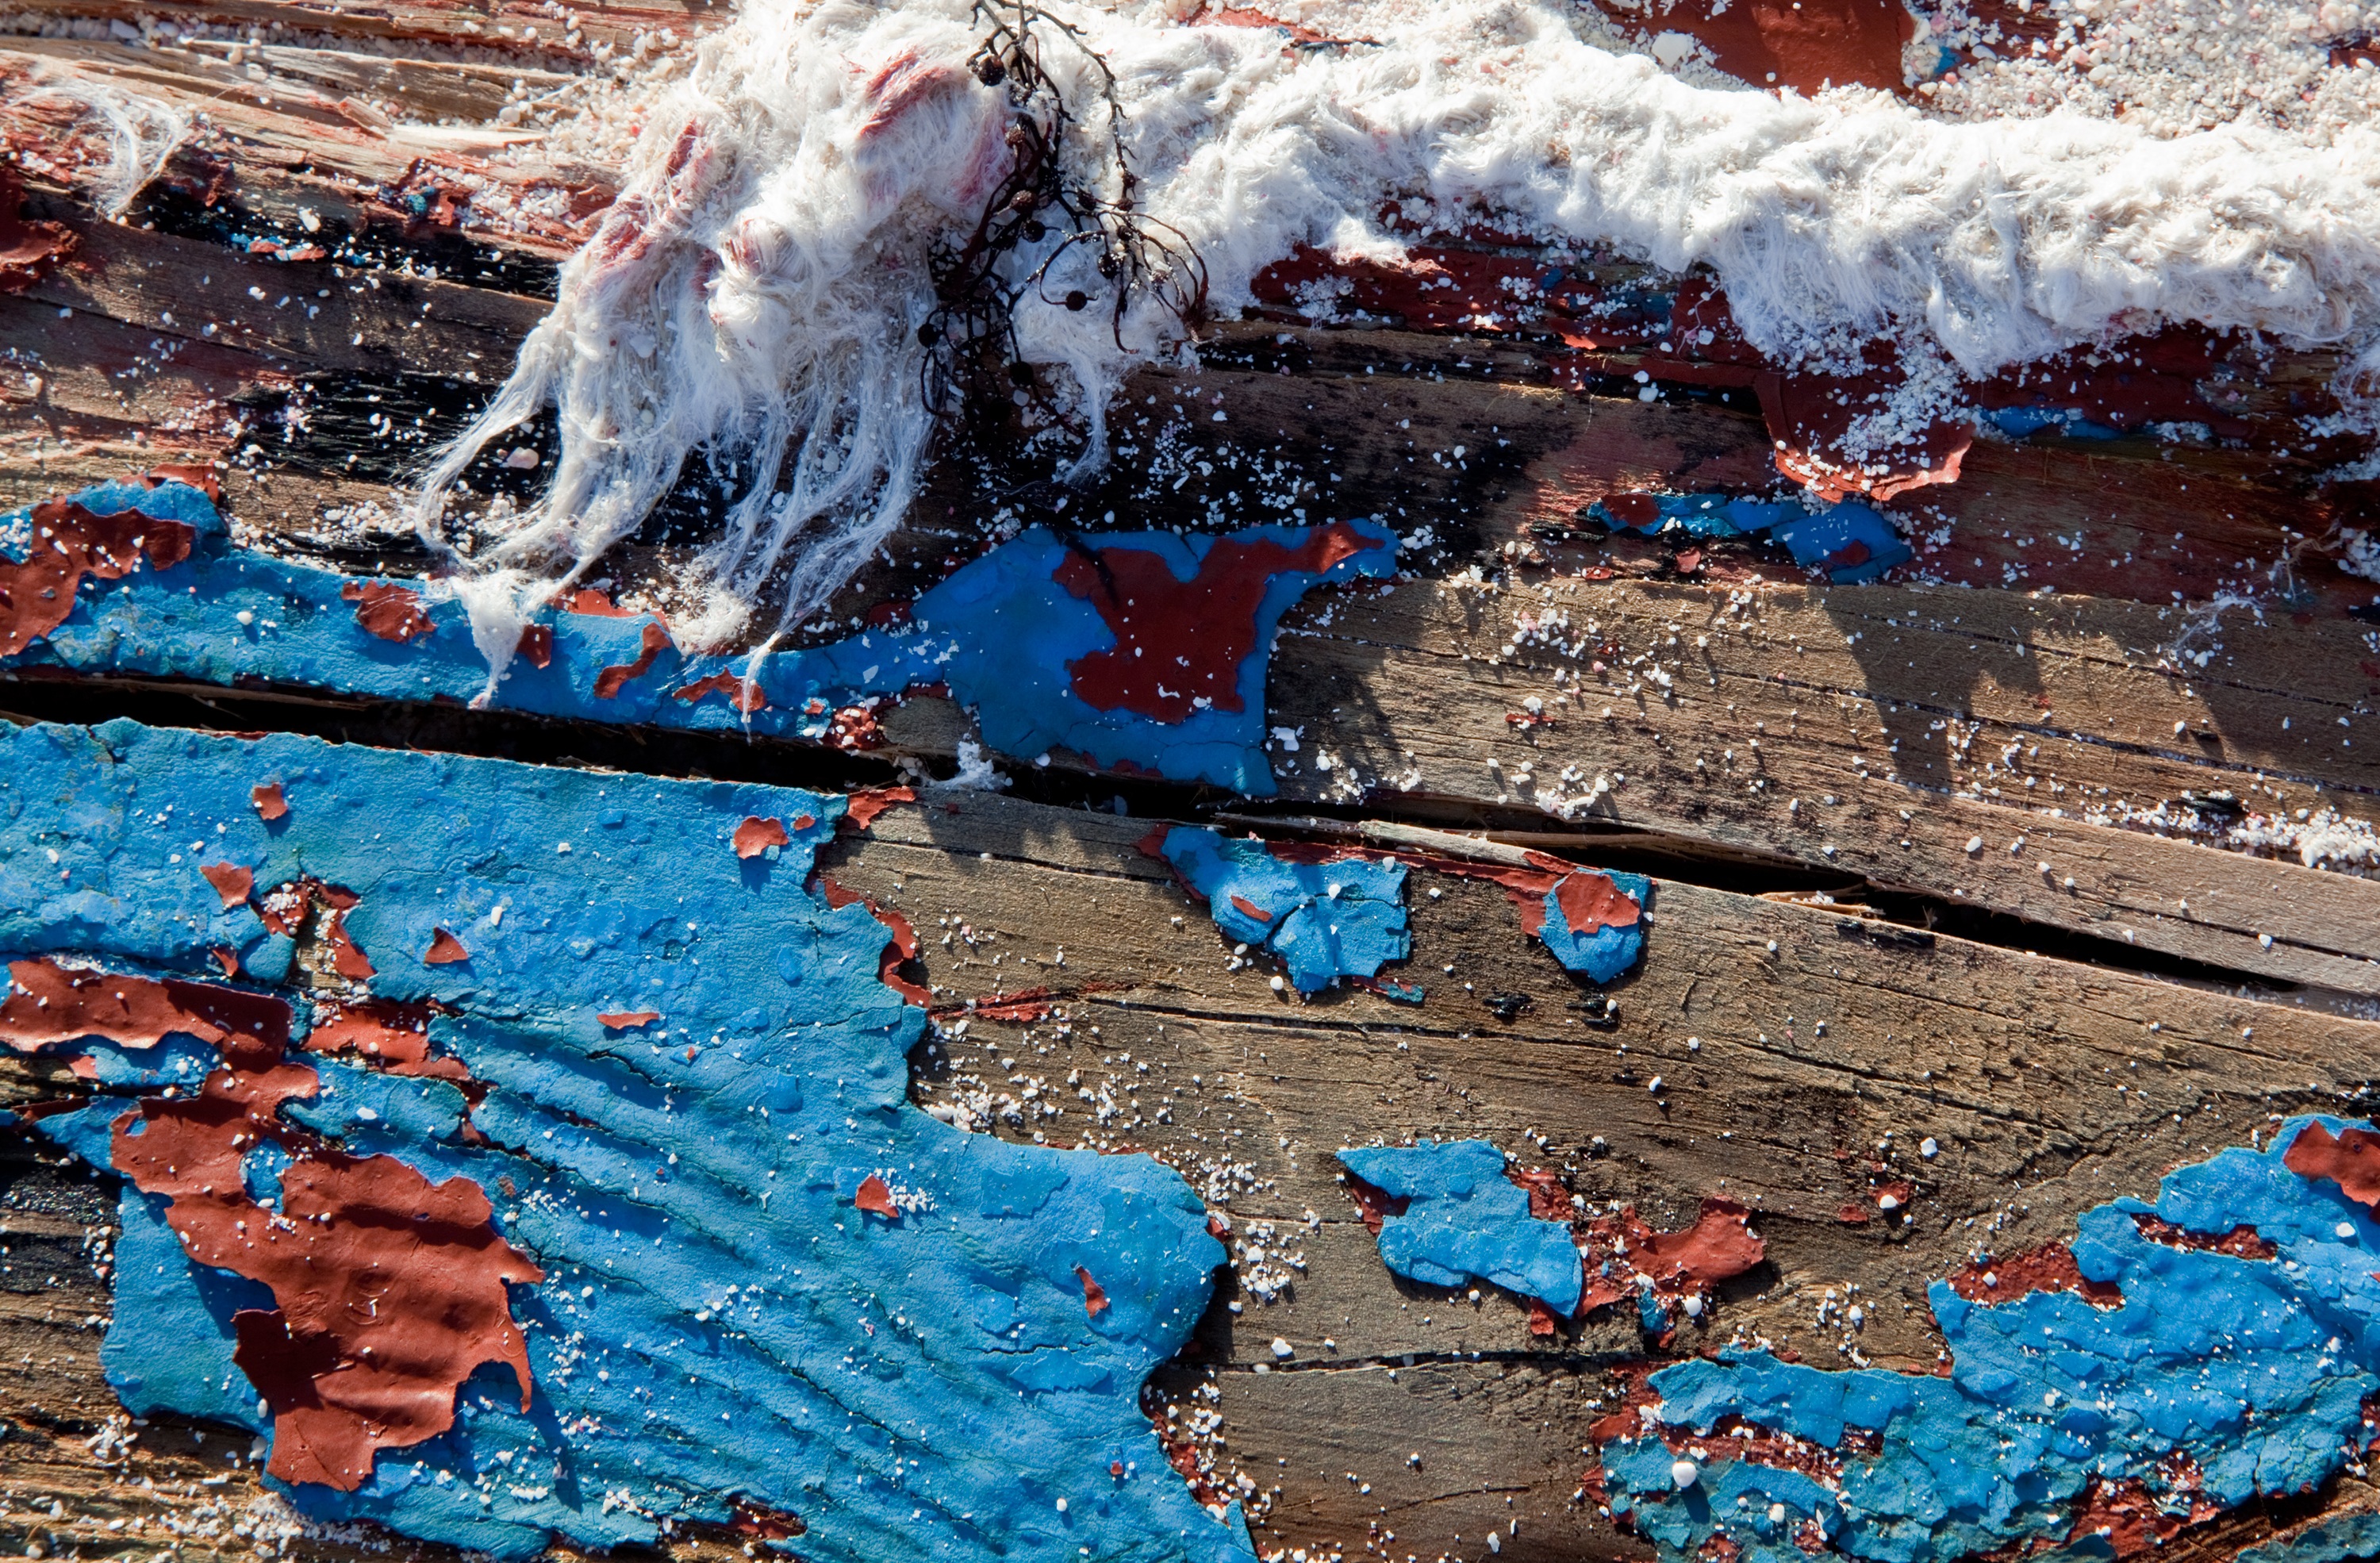
beach, water, old, paint, salt, blue, weathered, wooden, aerial photography